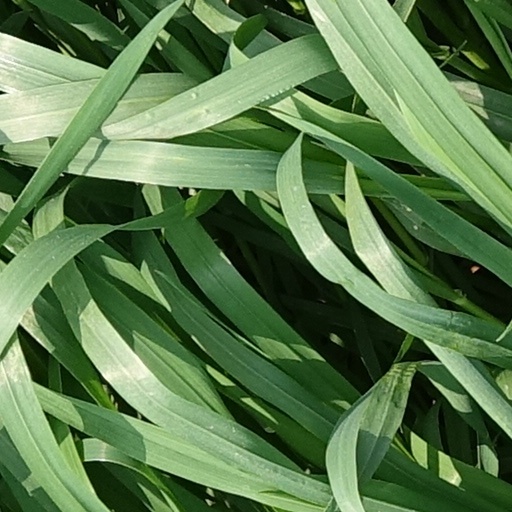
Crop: wheat